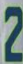
Number: 2